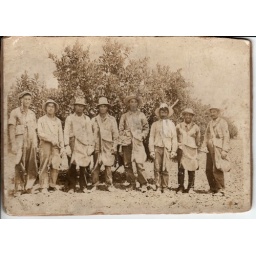
WWC's grandfather second man from the left. Picking oranges in field in Southern California around 1920.